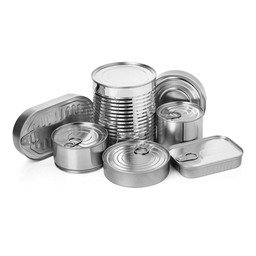
Label: metal